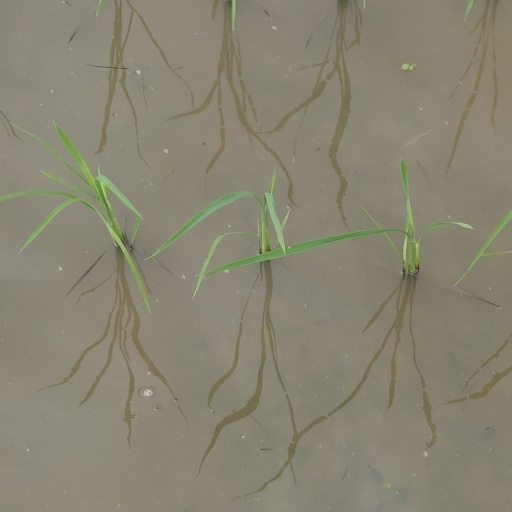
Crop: rice